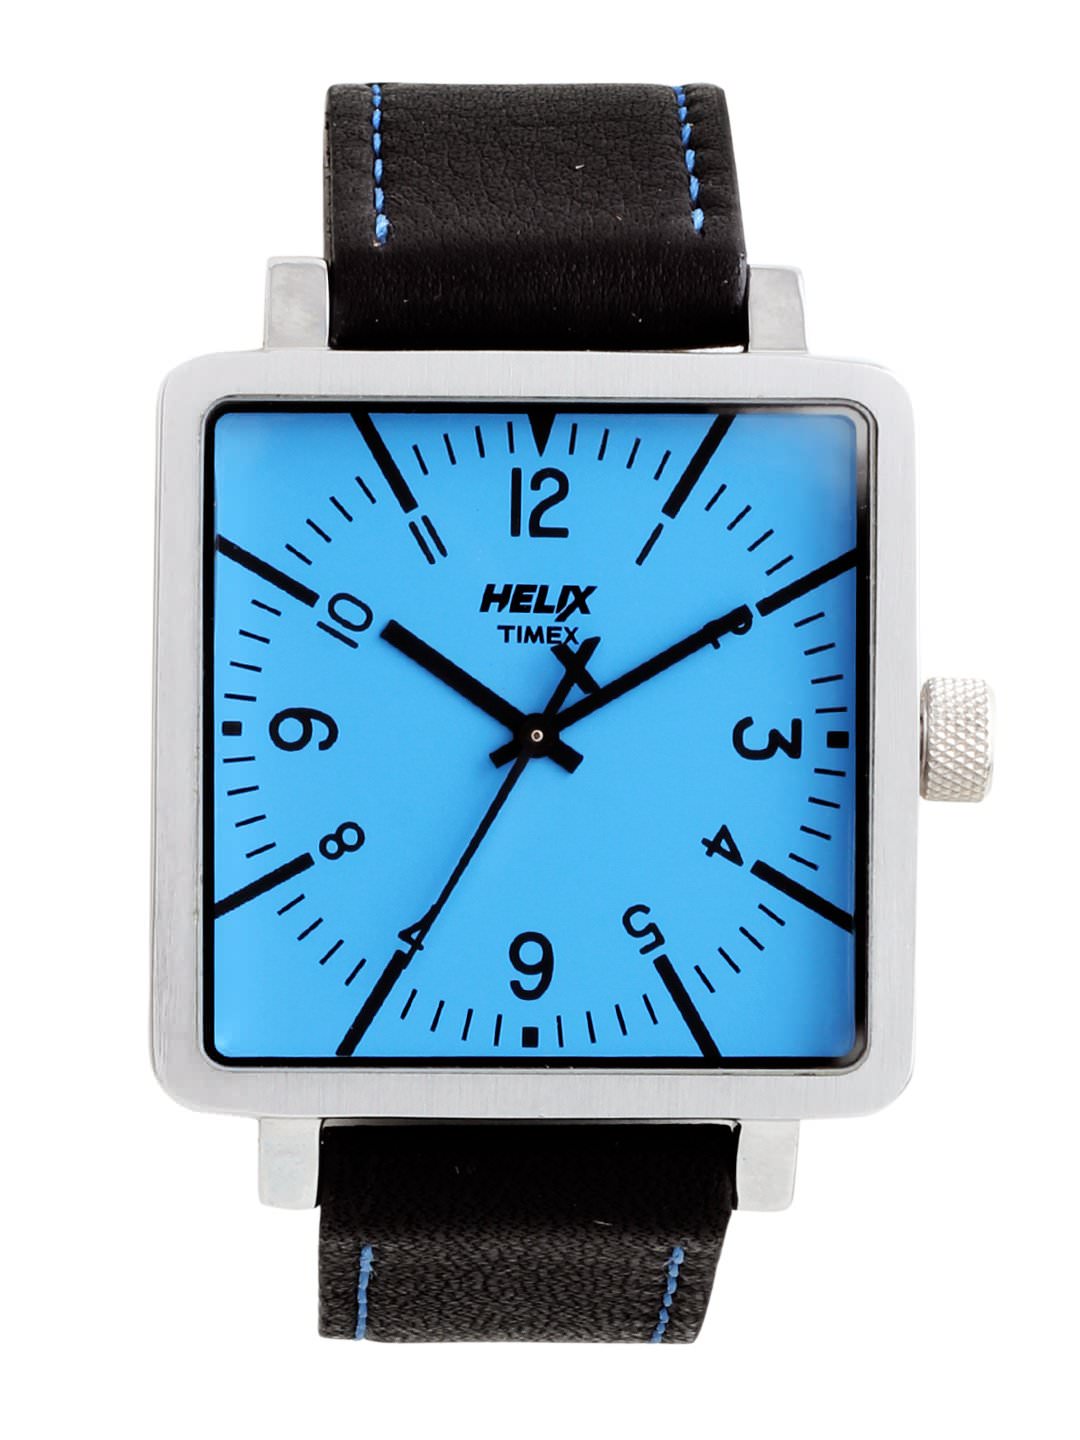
Helix Men Blue Dial Watch
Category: Accessories / Watches / Watches
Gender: Men
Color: Blue
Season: Winter 2016
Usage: Casual